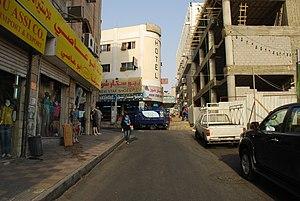
Aqaba